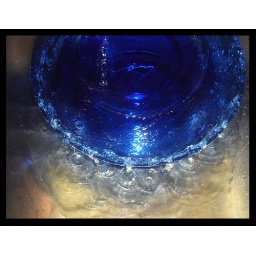
An experiment with light and a blue glass plate on top of a blue glass bowl, in a metal sink. No retouches.